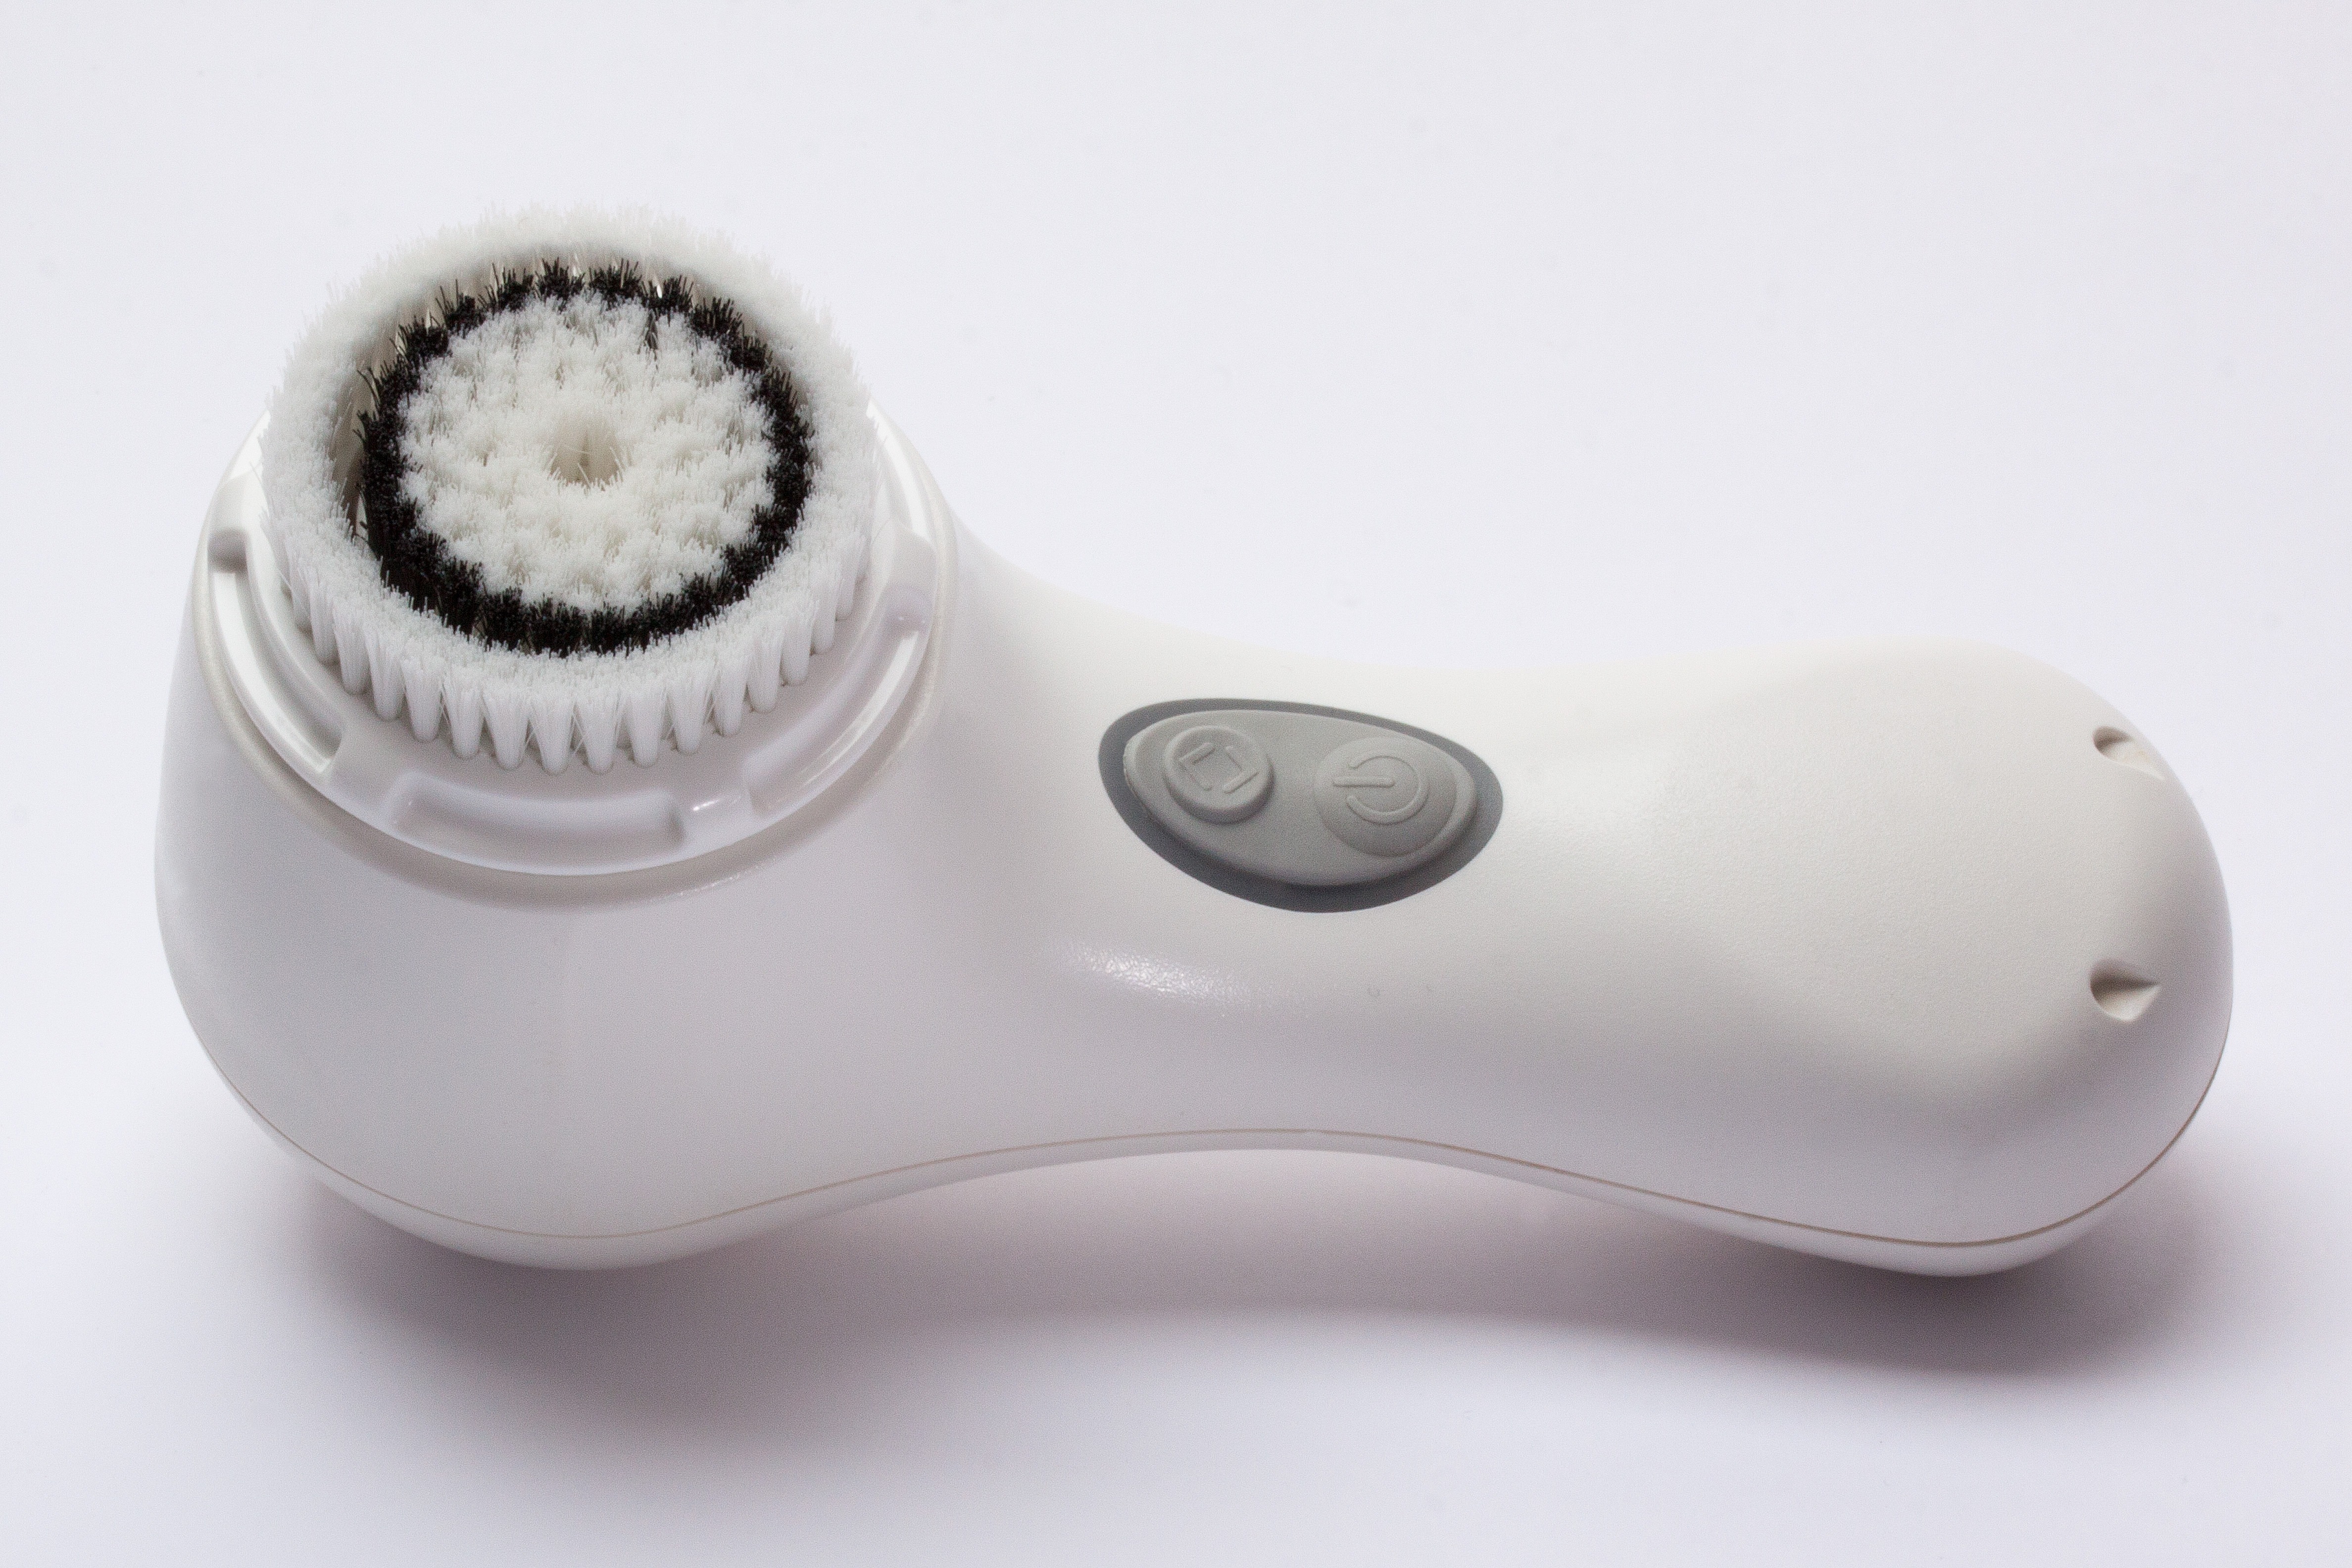
hand, technology, product, beauty, cosmetics, patented, sensitive, brush head, ergonomic, dermatology, skin cleansing, skin cleaner, beauty care, sophisticated technology, professional facial cleansing, cleaning brush, sonic method, fine complexion